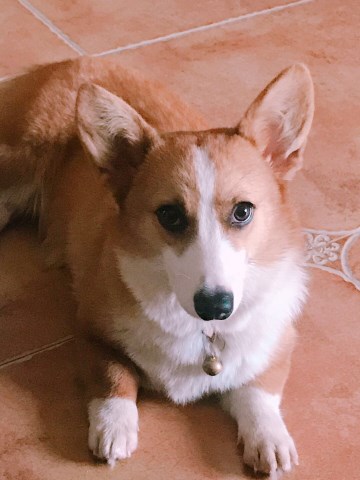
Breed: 2909-n000116-Cardigan